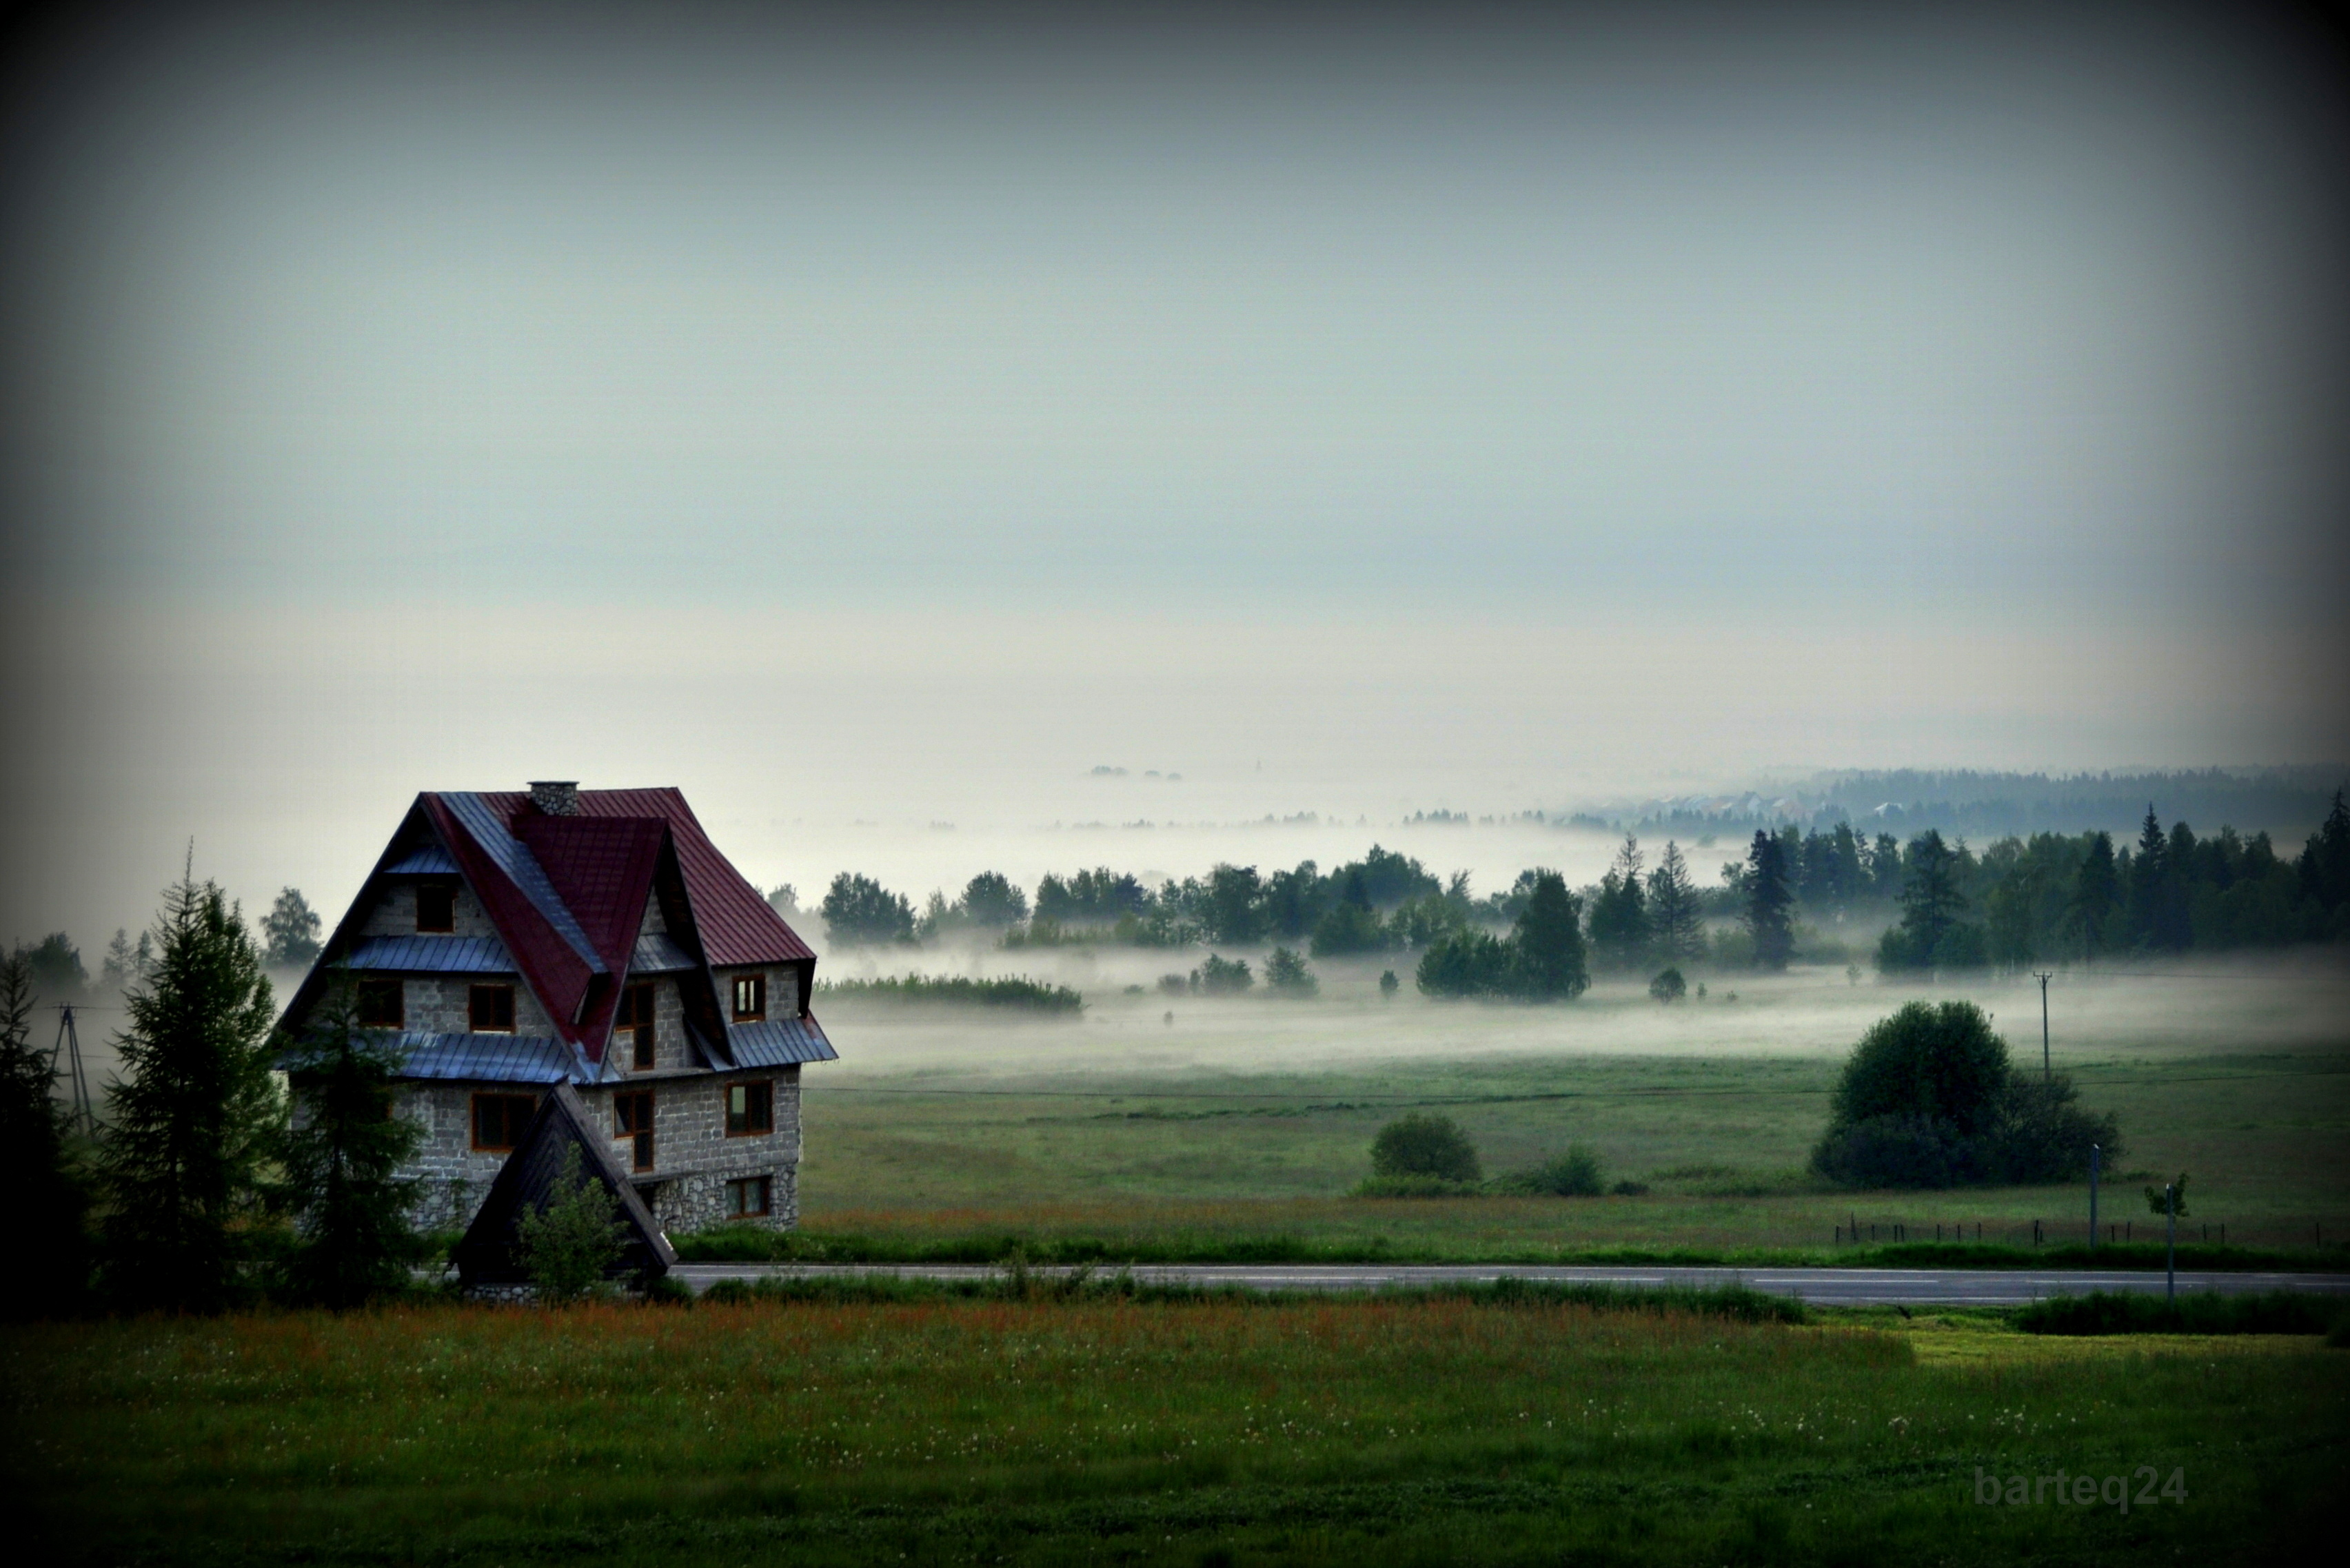
landscape, tree, nature, grass, horizon, light, cloud, sky, fog, sunrise, sunset, mist, sunlight, morning, dawn, dusk, europe, evening, reflection, darkness, poland, tatry, screenshot, rural area, ma opolska, gro, atmospheric phenomenon, atmosphere of earth